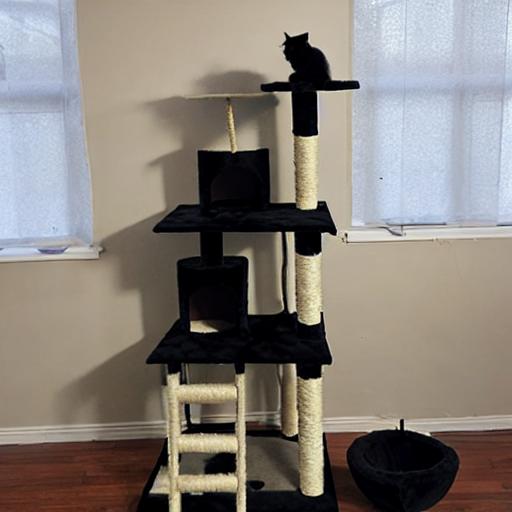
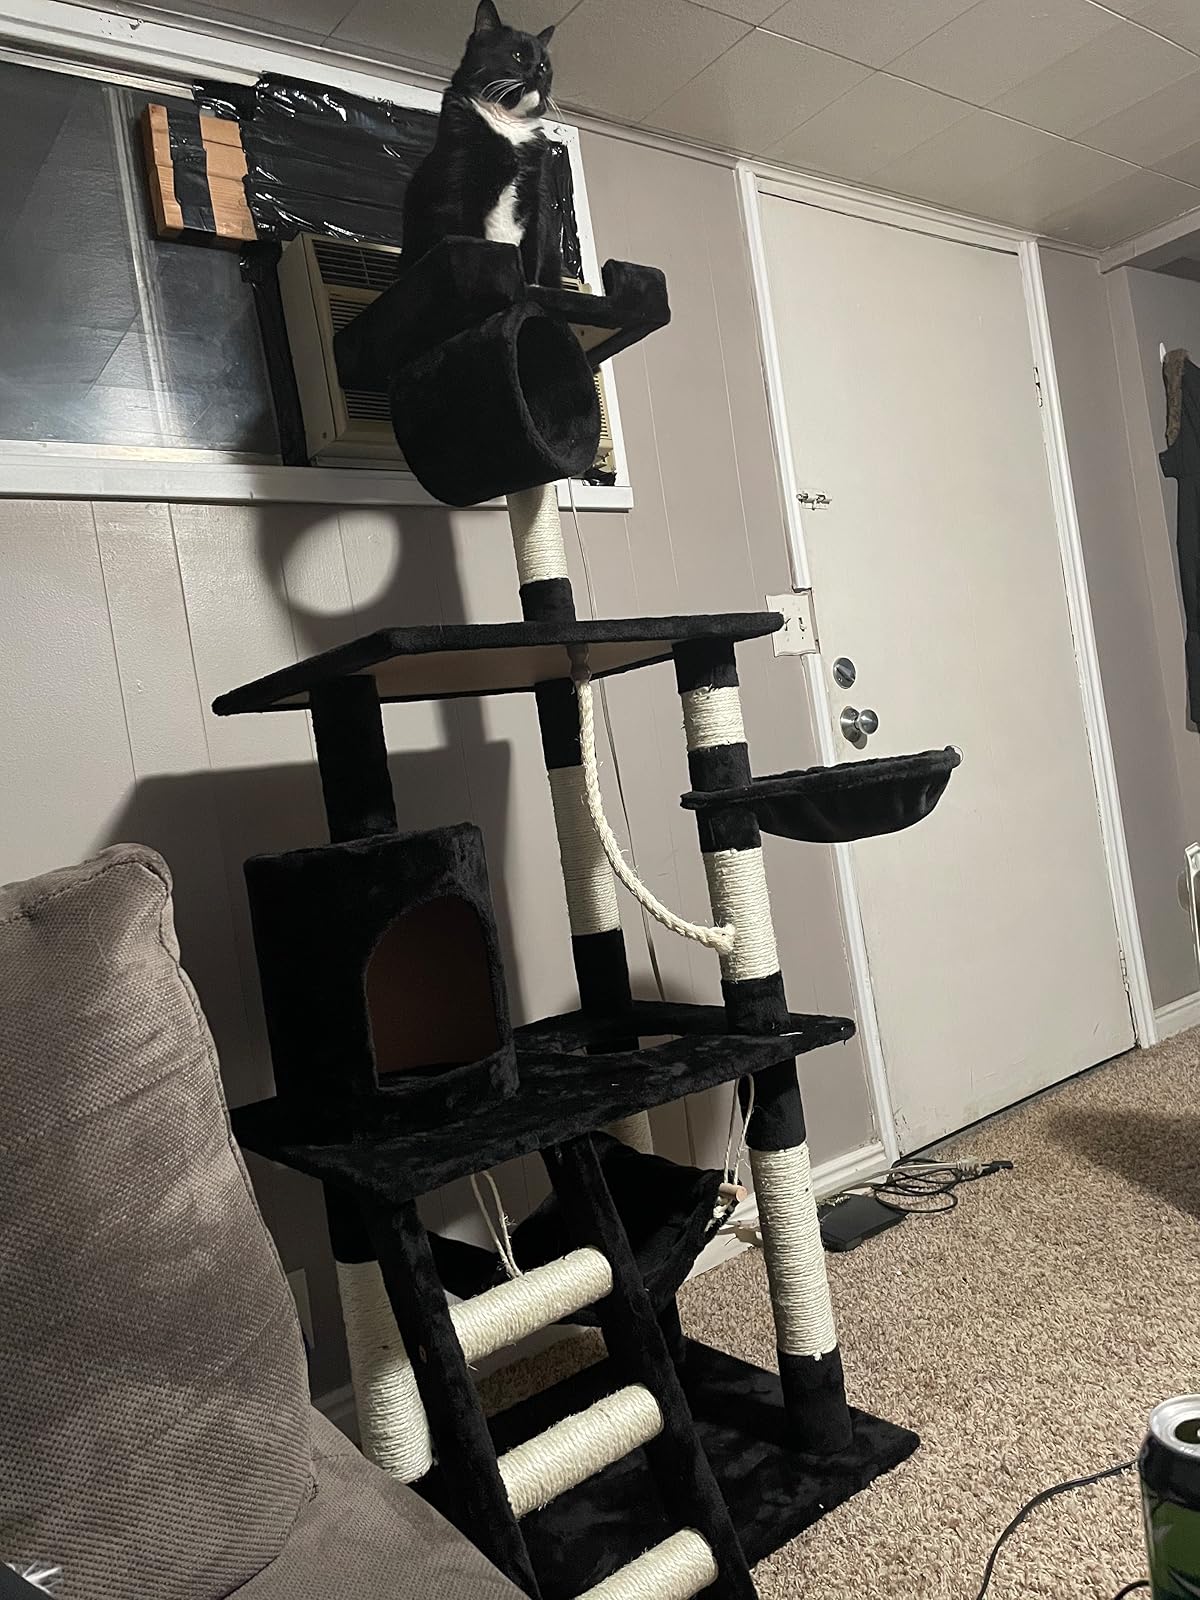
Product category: items_cat tree
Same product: no